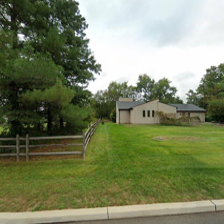
Label: streetView